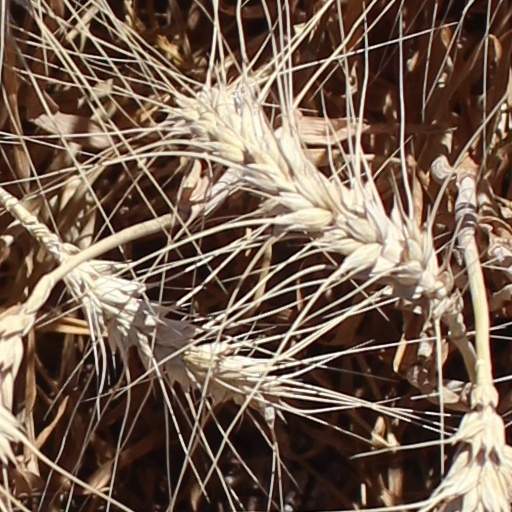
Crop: wheat